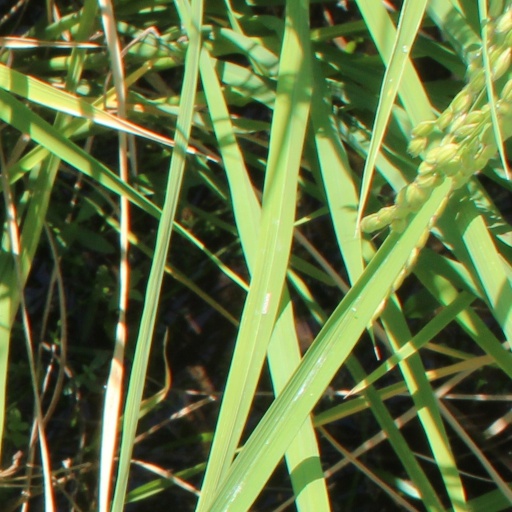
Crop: rice